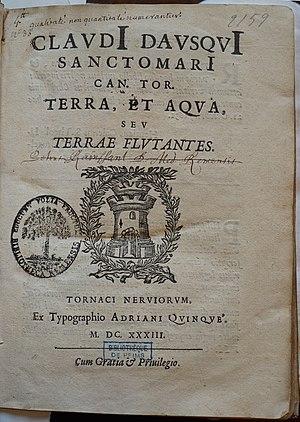
extrait du livre de claude dausque.
Claude Dausque, ou Claude d'Ausque, né à Saint-Omer en 1566, mort à Tournai en 1644, est un humaniste, helléniste, érudit et religieux, chanoine à Tournai. Il est généralement connu sous son nom latin, Claudius Dausqueius ou Dausquius, et qualifié de Sanctomarius, c'est-à-dire « de Saint-Omer ». Il était considéré comme un des personnages les plus instruits de son temps, mais auteur d'œuvres d'inégale valeur.